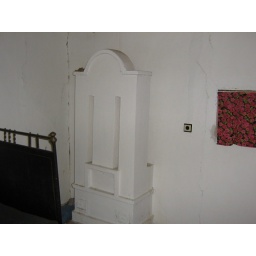
heating panel of the oven in the bedroom next door